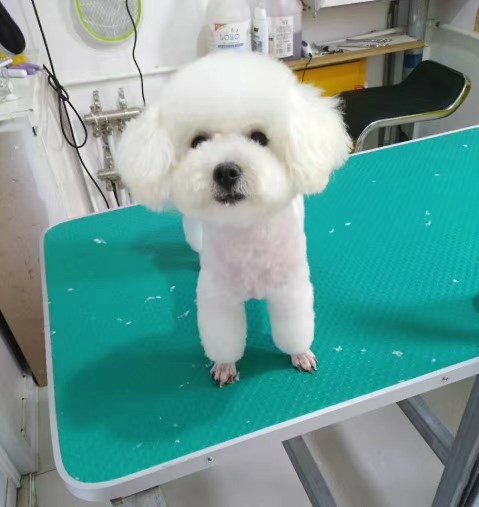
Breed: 3083-n000117-Bichon_Frise